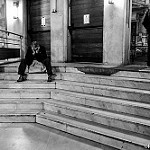
Scene: Outdoor